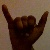
The image shows a hand gesture representing the letter 'Y' in Indian Sign Language.